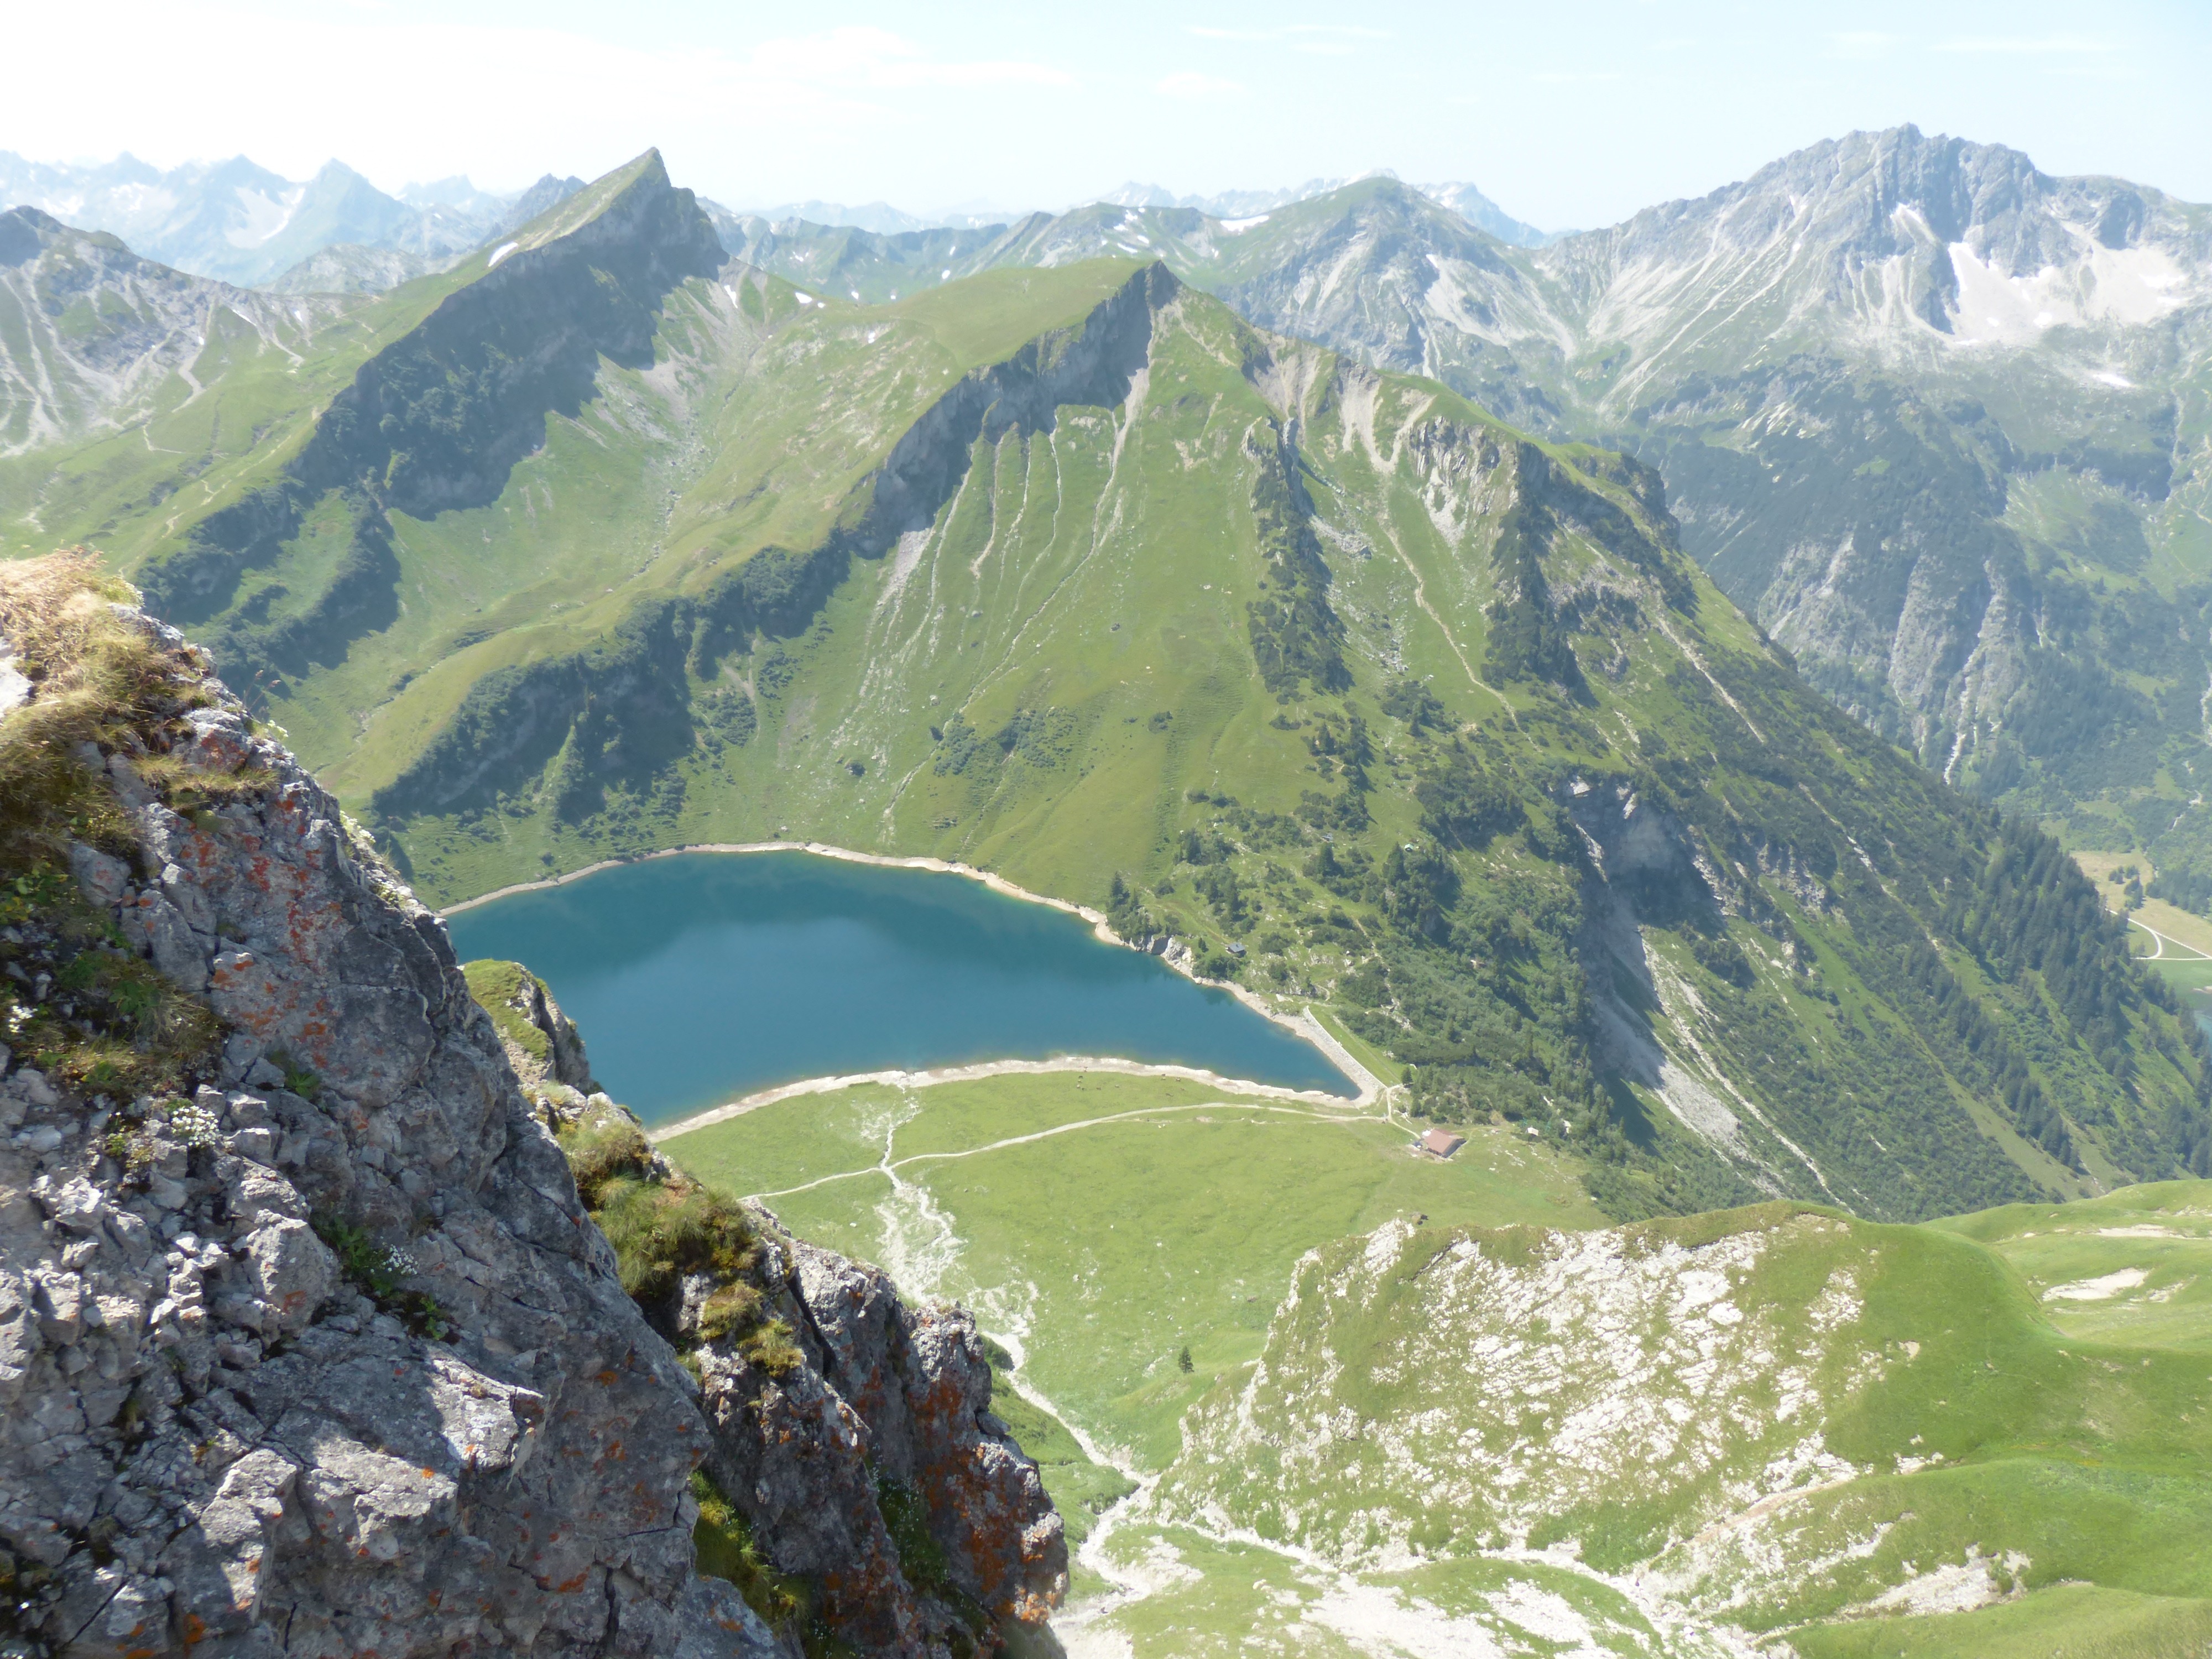
wilderness, walking, mountain, hiking, trail, meadow, lake, adventure, valley, mountain range, hut, hike, alpine, fjord, reservoir, ridge, austria, mountains, alps, plateau, bergsee, fell, cirque, loch, moraine, more, tyrol, landform, tarn, mountain hut, excursion day, mountain pass, hiking day, hill station, allg u alps, mountain hike, geographical feature, mountainous landforms, glacial landform, vilsalpseeberge, saalfeld h henweg, red lace, geierkoepfle, wedding mountain lake, top wedding alpe